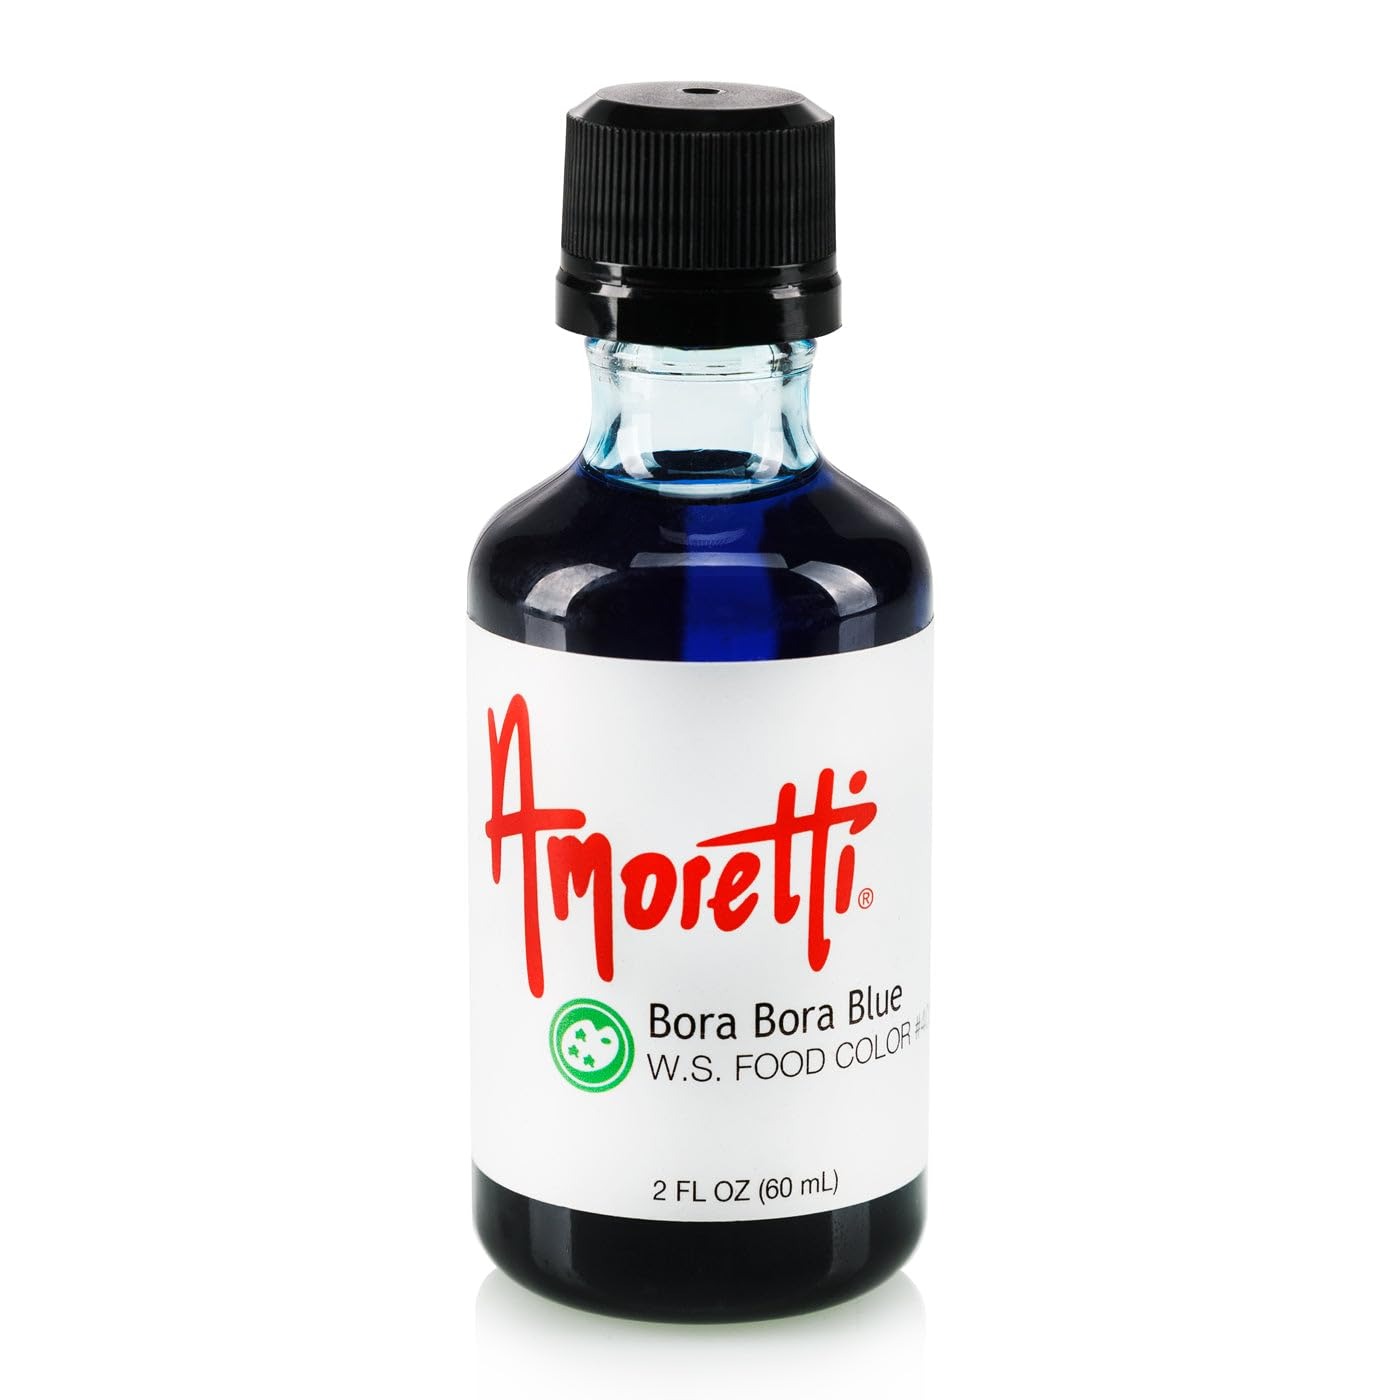
Item Name: Amoretti - Bora Bora Blue Food Color Water Soluble - 2 fl oz
Bullet Point 1: Item #405
Bullet Point 2: Preservative-Free
Bullet Point 3: Kosher Pareve
Bullet Point 4: Vegan
Bullet Point 5: Professional Grade
Product Description: Vibrant, Deep, BoldAmoretti’s Water-Soluble Bora Bora Blue Food Color delivers bold, buildable color to all your gourmet creations. An oasis of color – our long-lasting blue captures the beautiful sights of the tropical waters of Bora Bora. Empower your imagination – with Amoretti!Product Details
Value: 2.0
Unit: Fl Oz

Price: 44.79